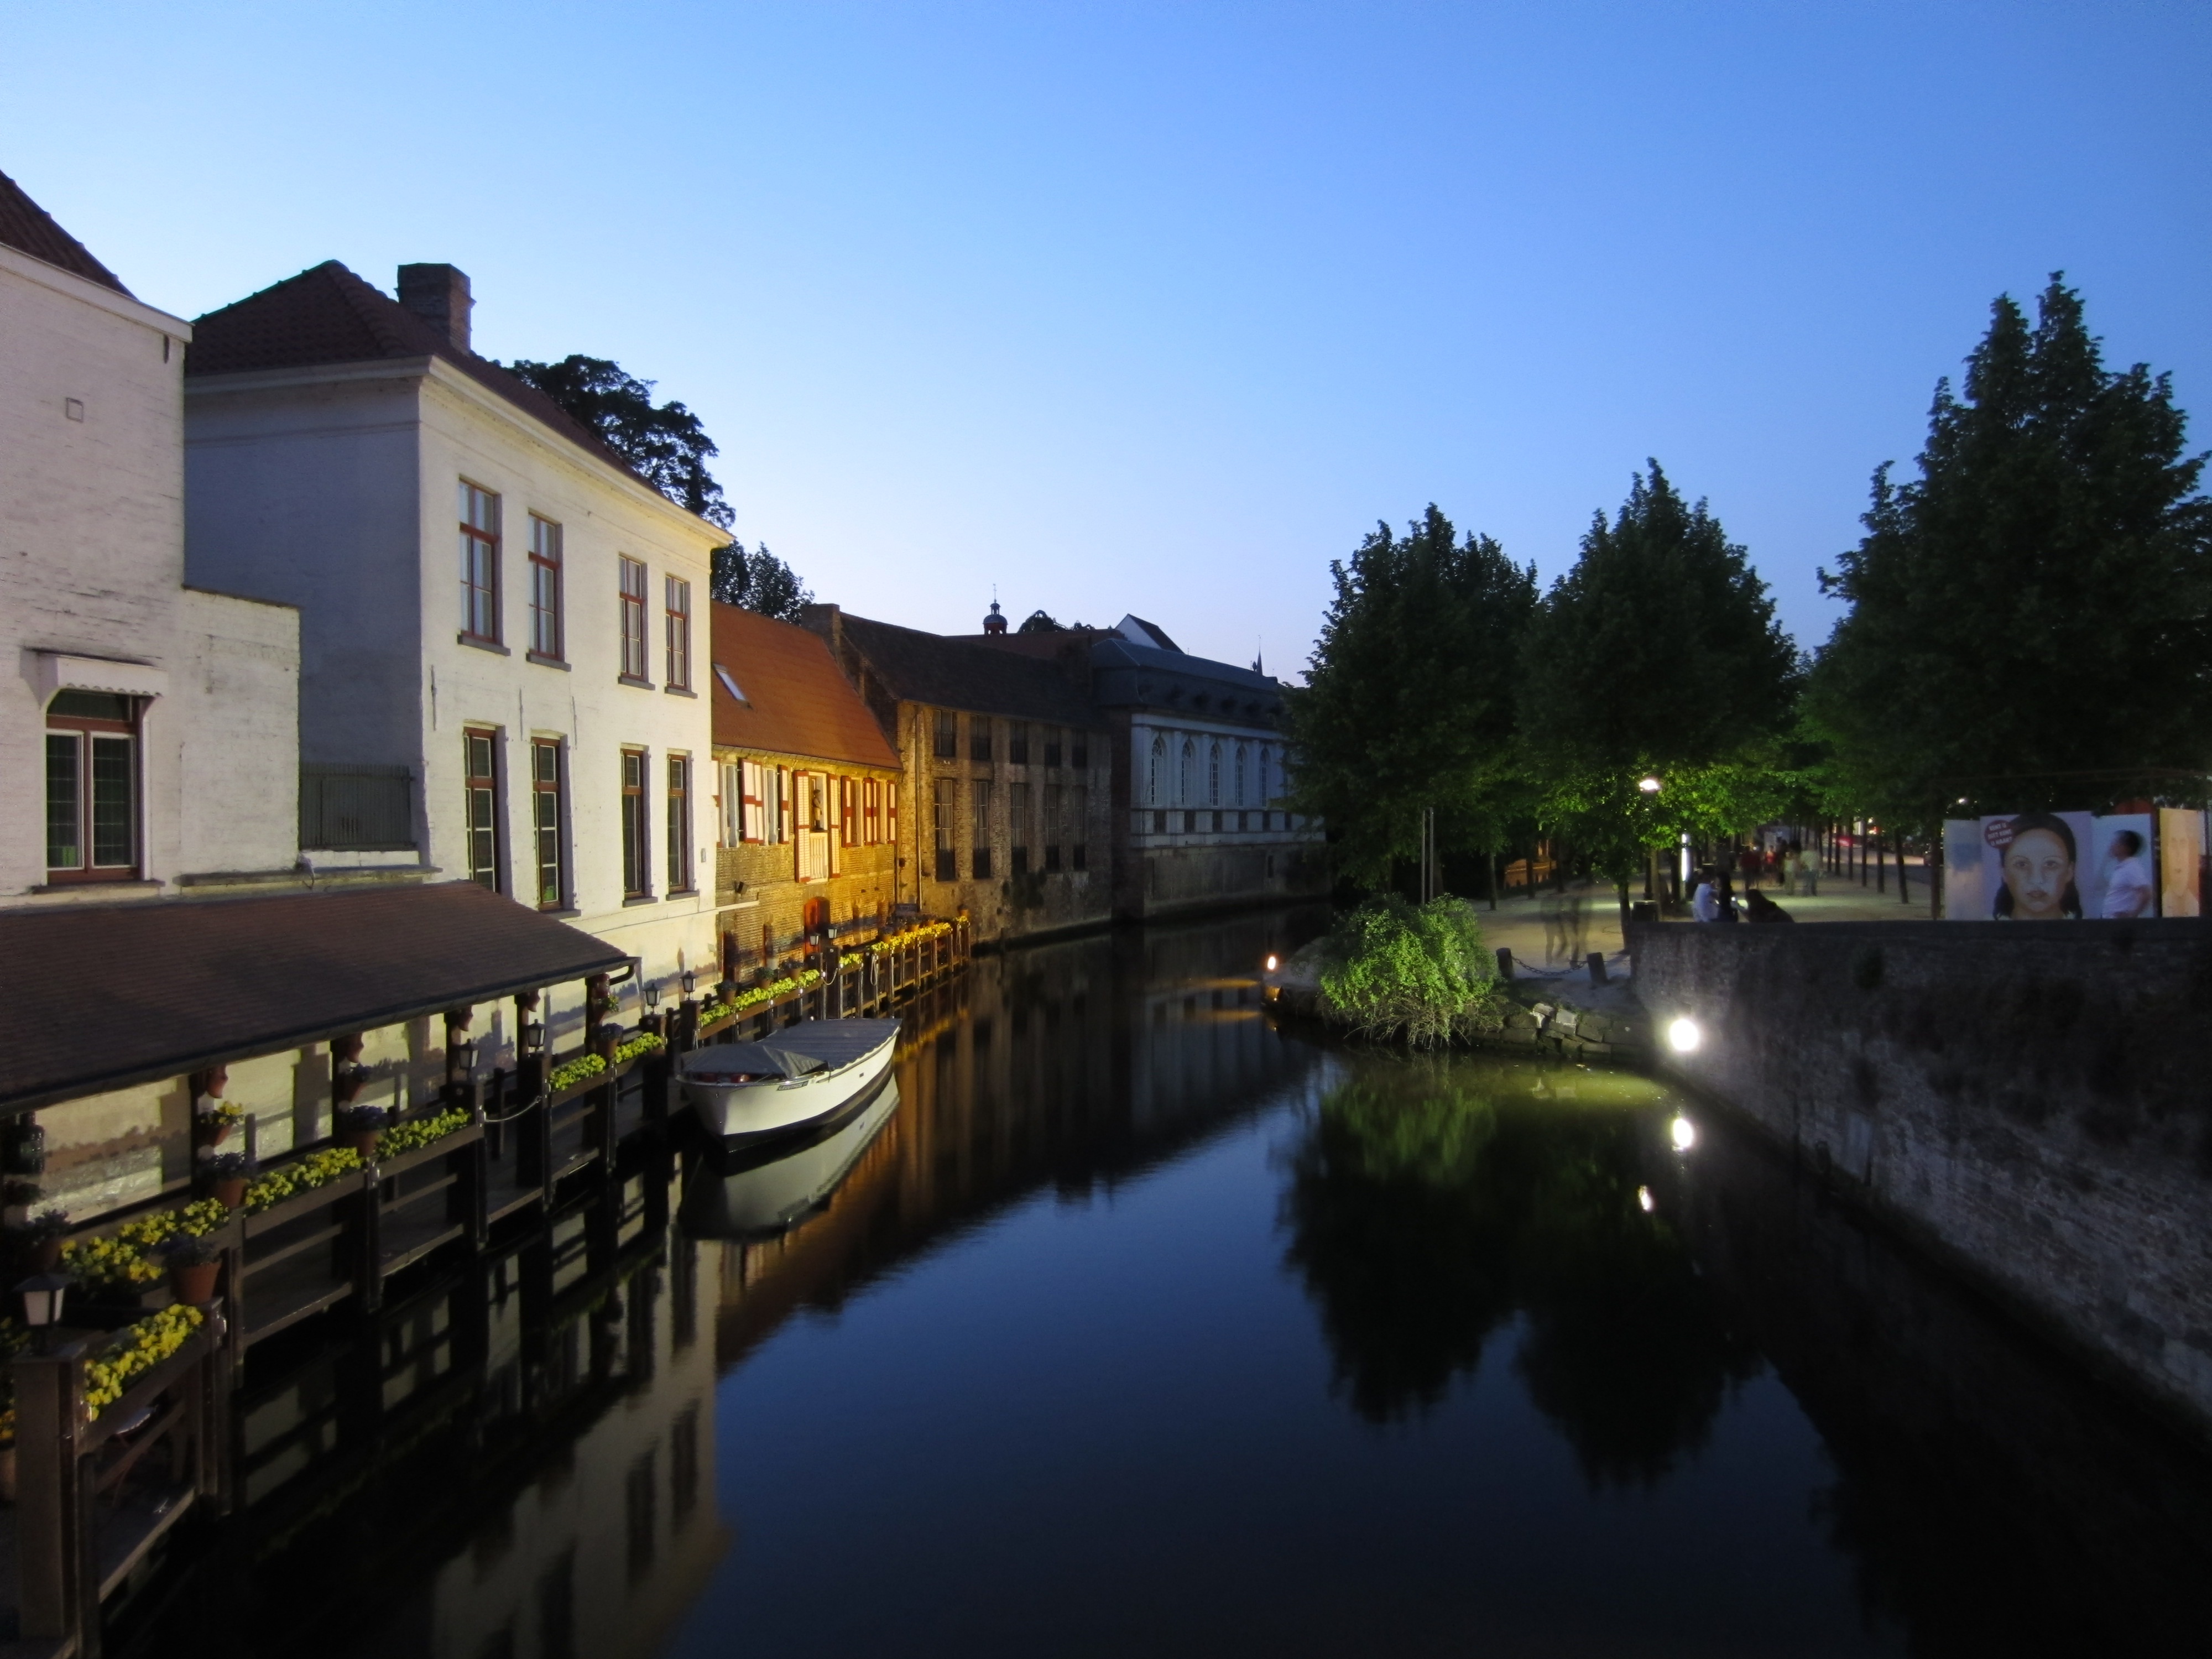
water, night, town, chateau, river, canal, boot, evening, reflection, rest, waterway, body of water, channel, estate, bruges, moat, landform, geographical feature